Aleksandr Popov (chemist)

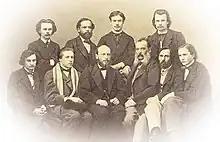
Popov (Standing second from left) with Butlerov (seated at centre), c. 1867

Alexander Nikiforovich Popov ( 1840 – 18 August 1881) was a Russian organic chemist. He taught chemistry at the University of Kazan and at the University of Warsaw. He discovered what is now called Popov's Rule (or Popoff's Rule) which states that in the oxidation of an unsymmetrical ketone, the cleavage of the C−CO bond so that the smaller alkyl group is retained.